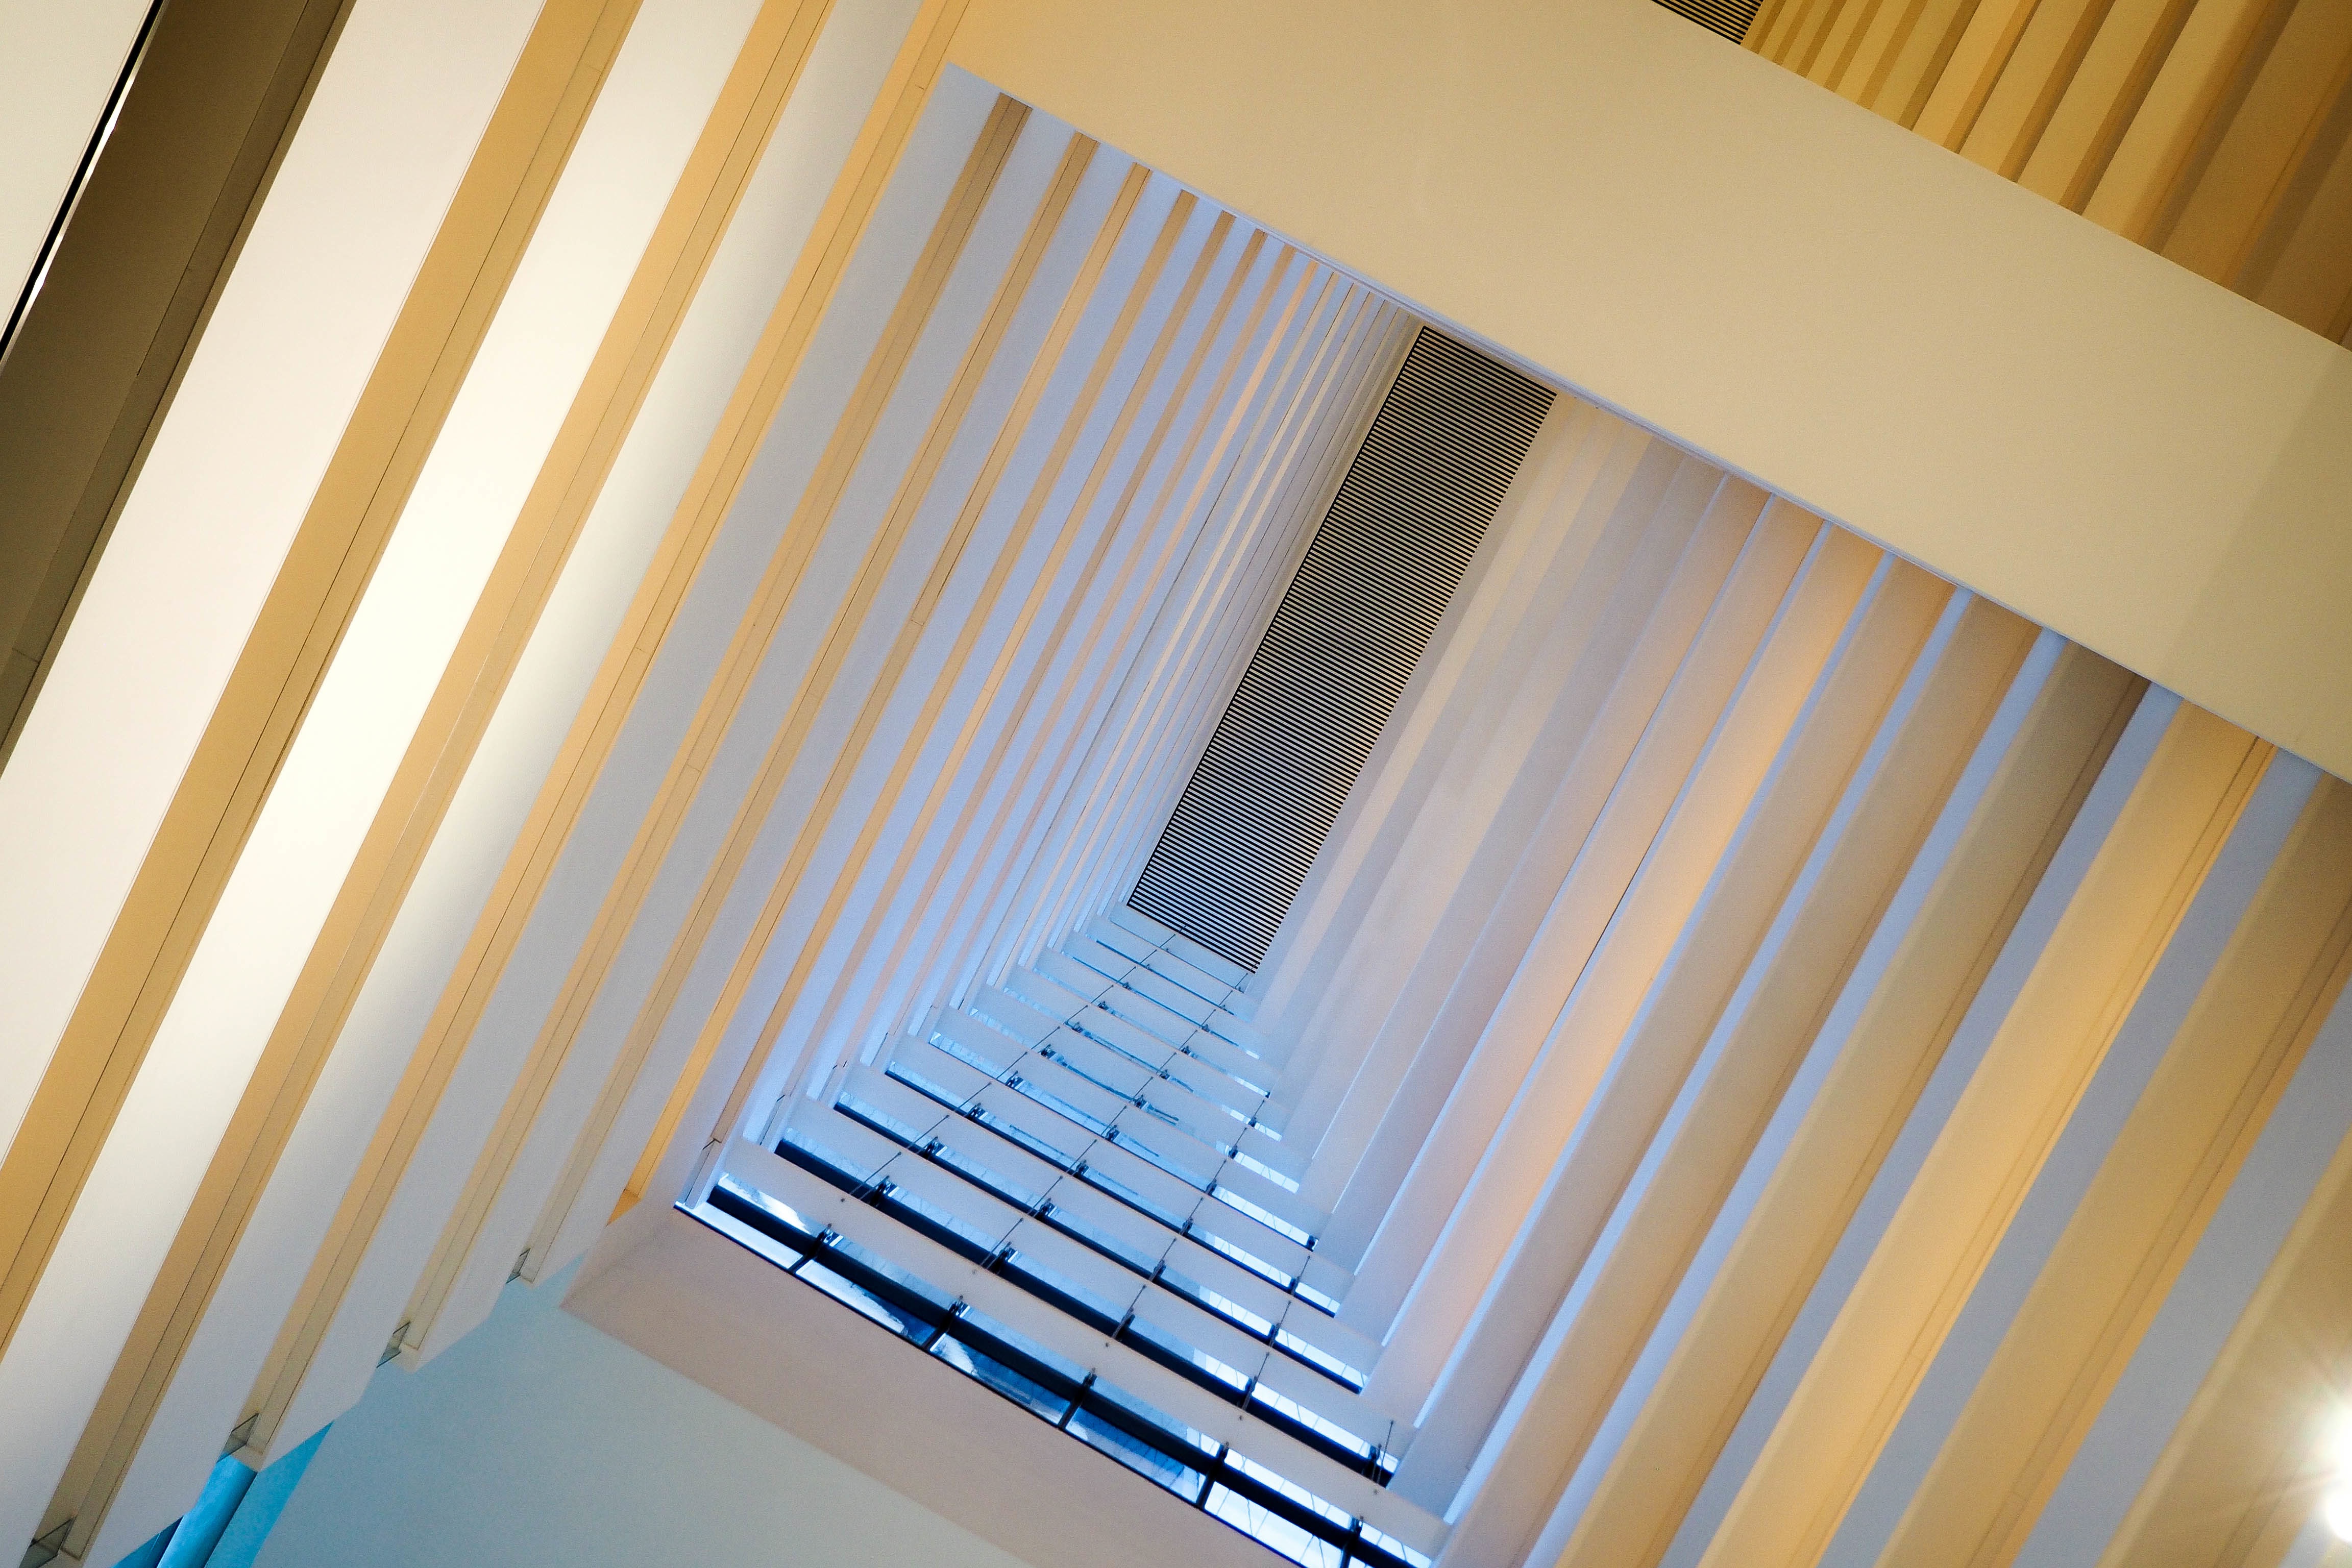
architecture, wood, floor, ceiling, line, curtain, room, material, interior design, stairs, window blind, molding, daylighting, window covering, window treatment